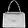
Label: Bag